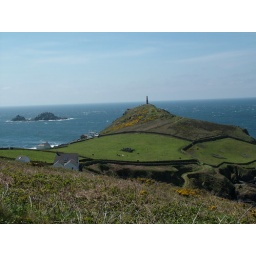
The rectangular ruin in the field in the middle-ground is the chapel.